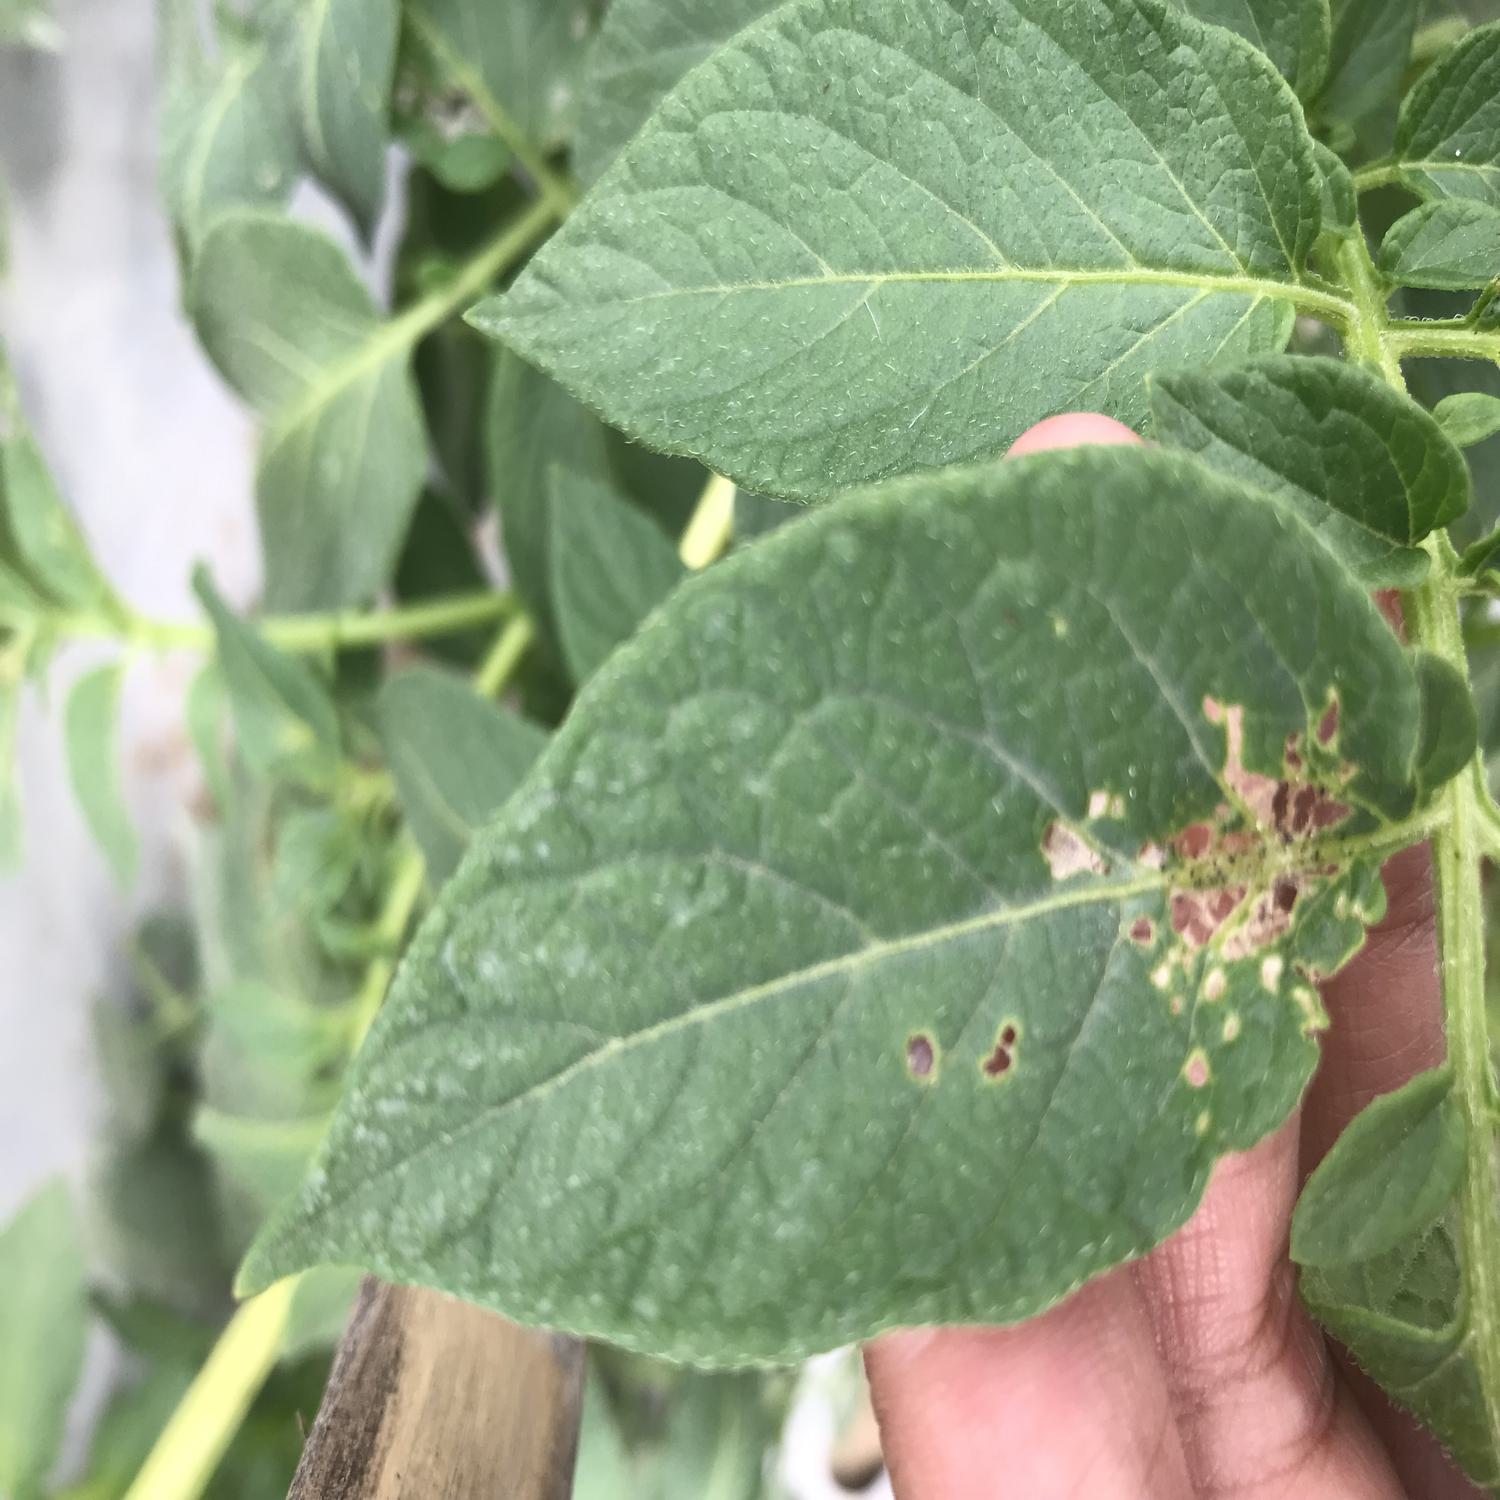
Label: Pest